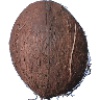
Label: cocos